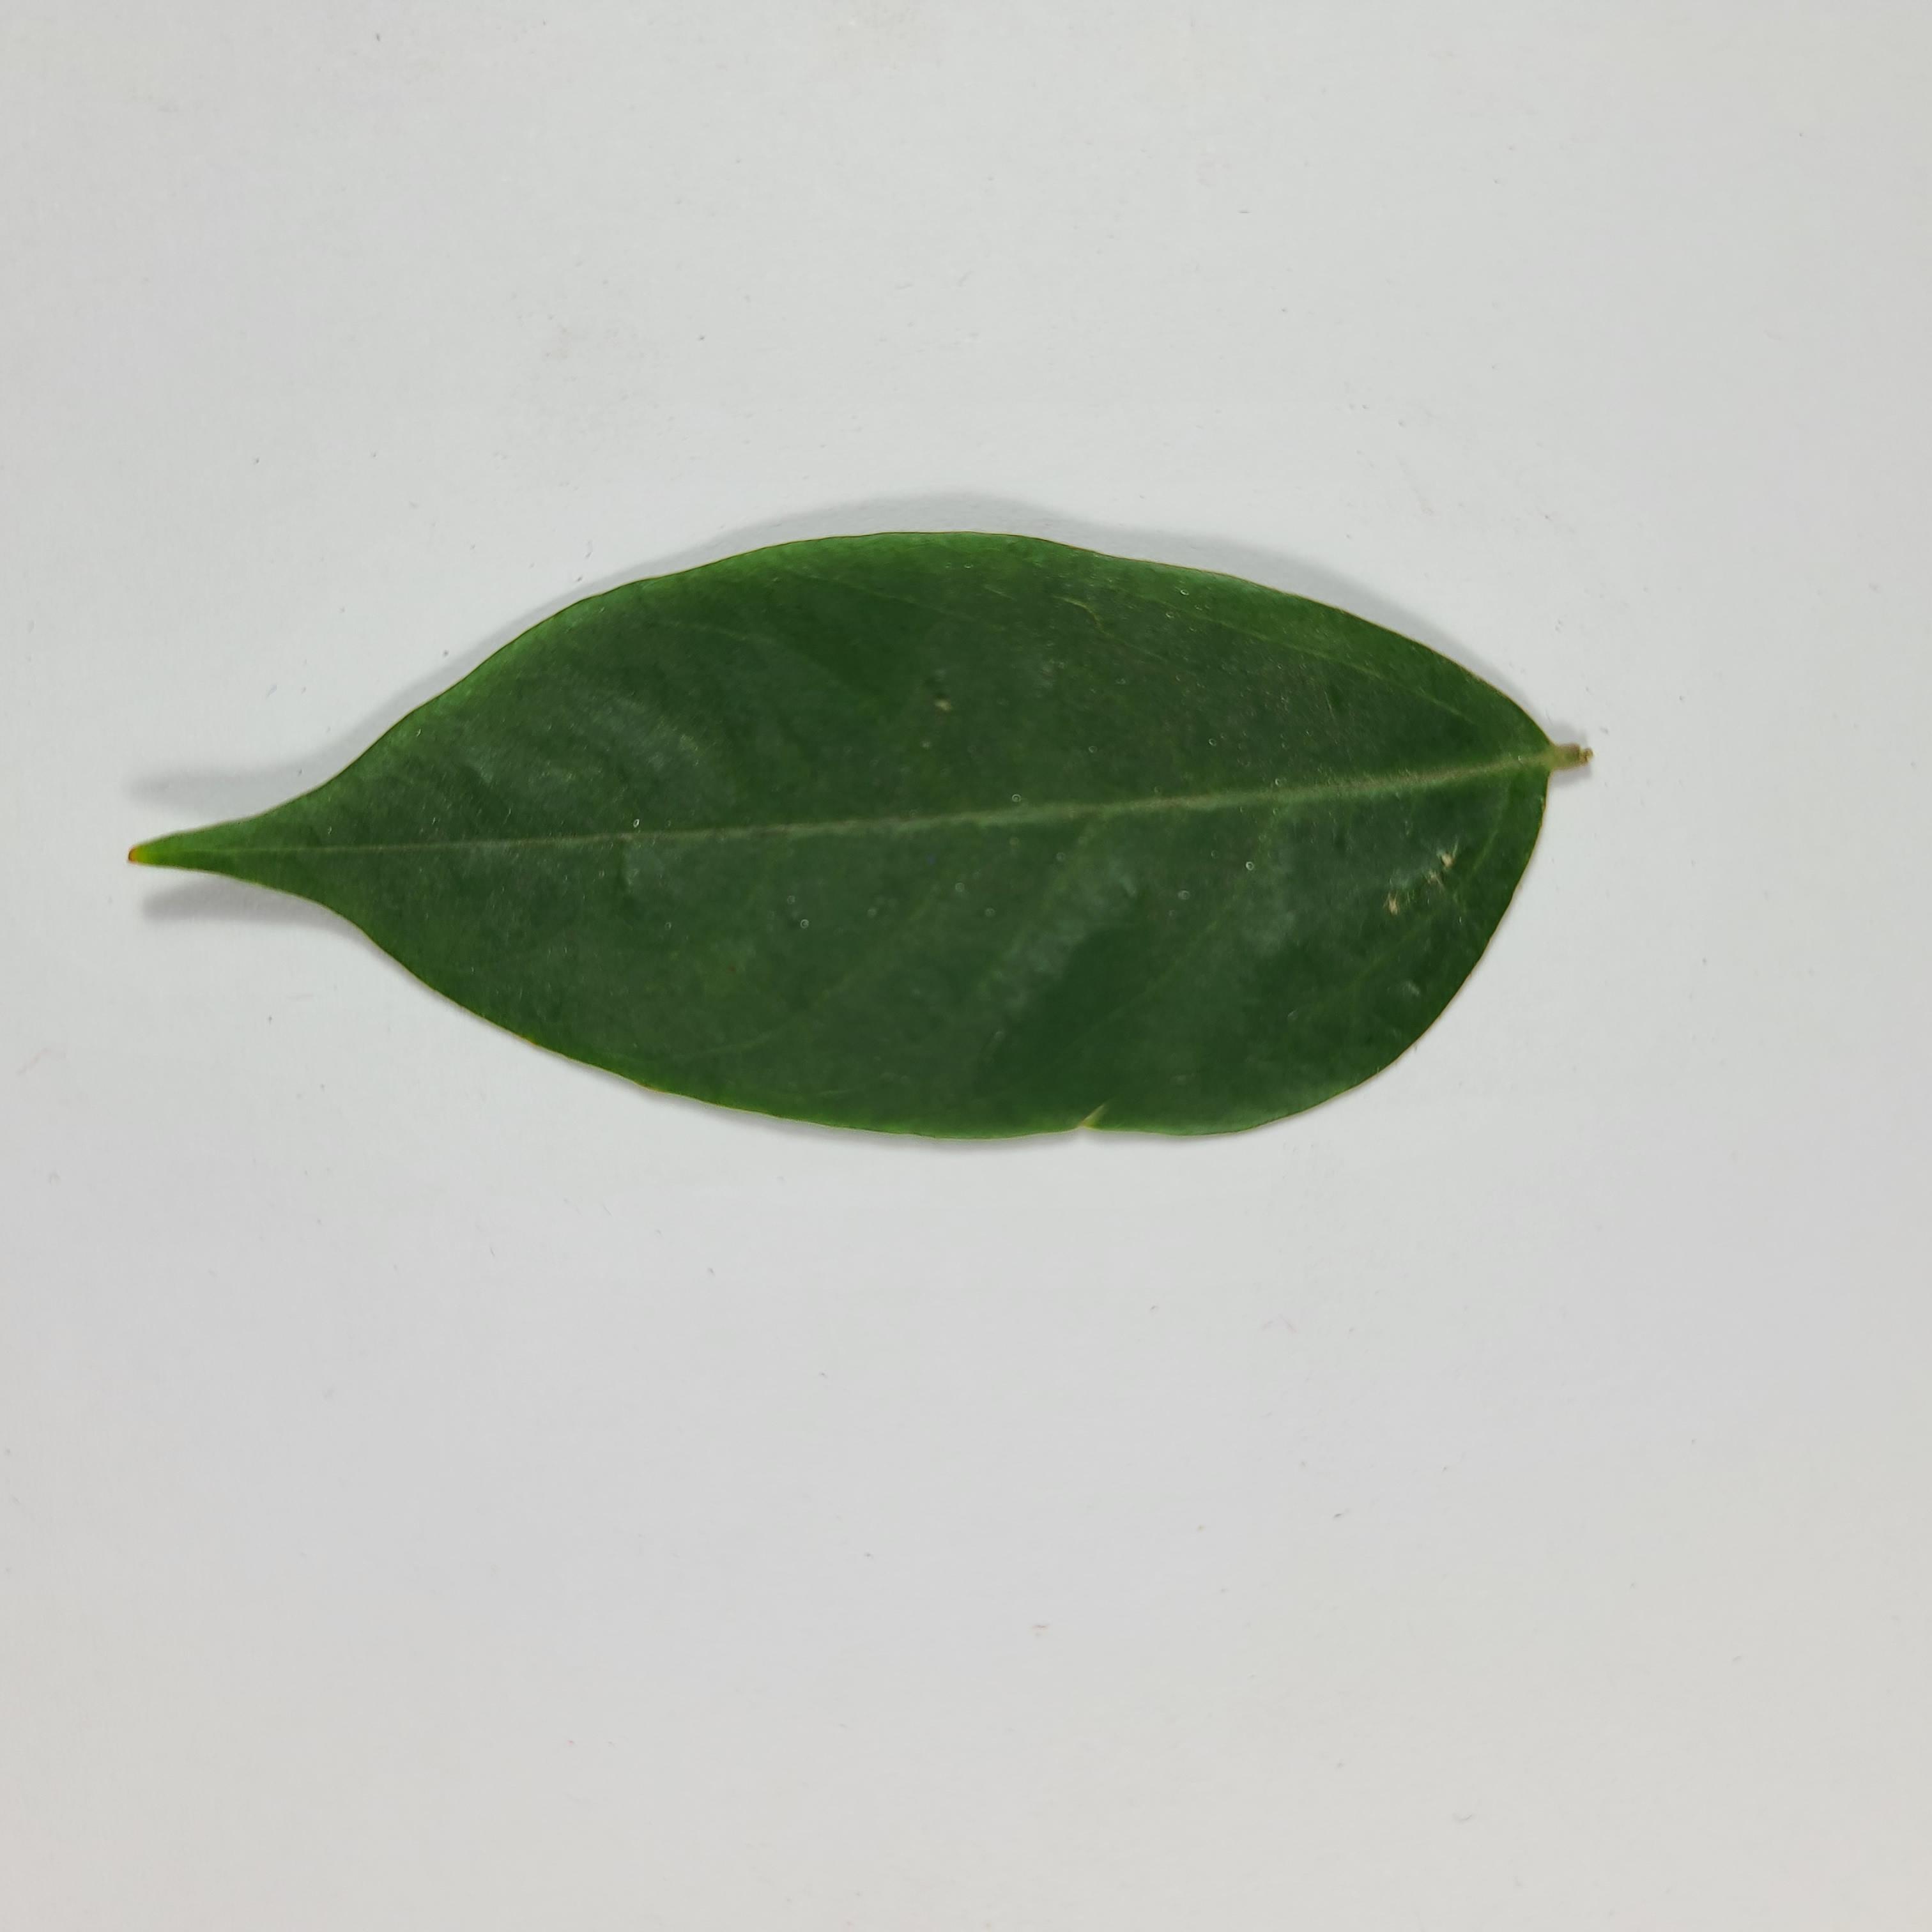
Label: Healthy Leaves